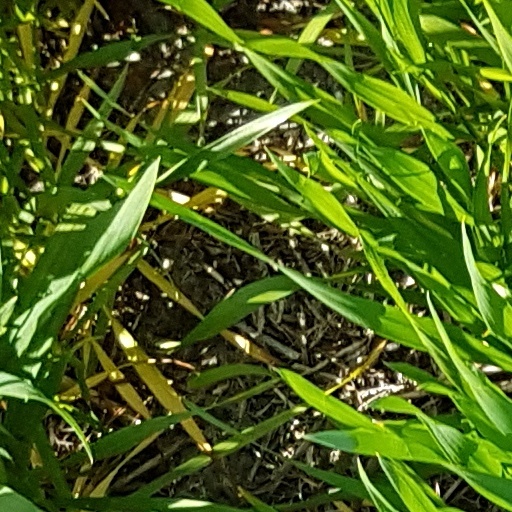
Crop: wheat